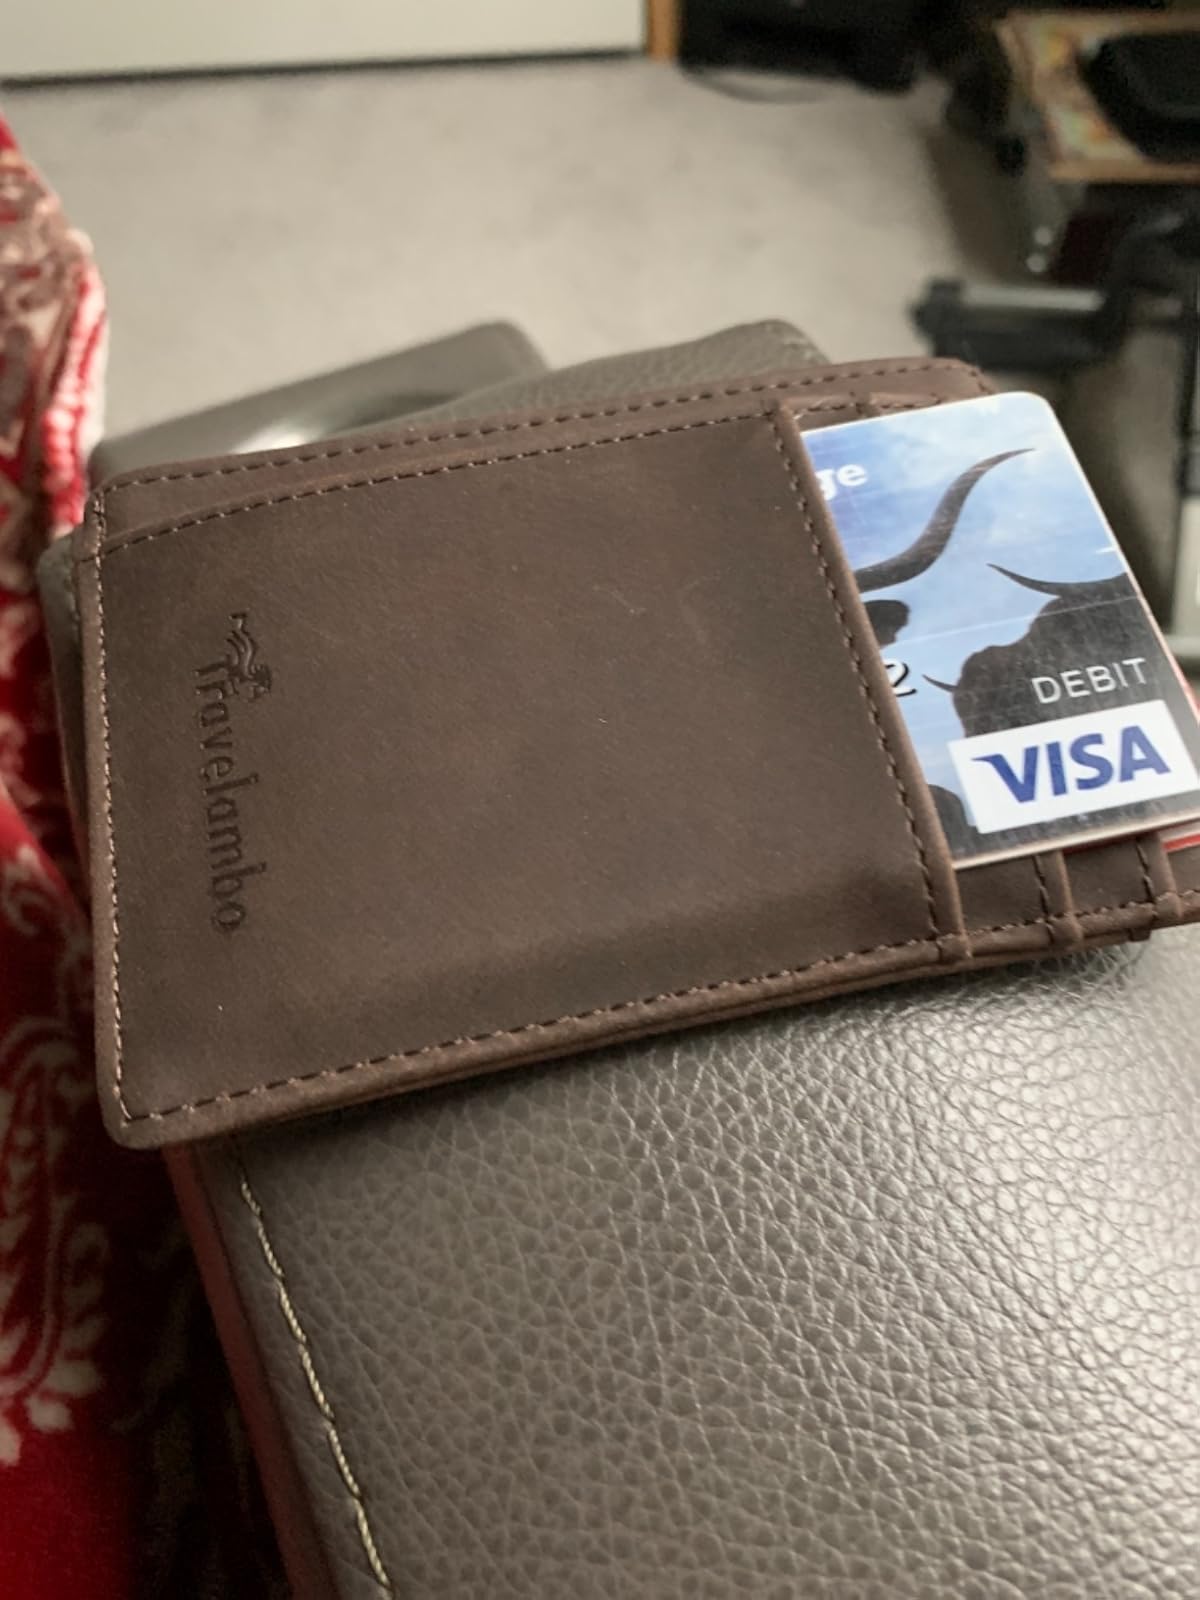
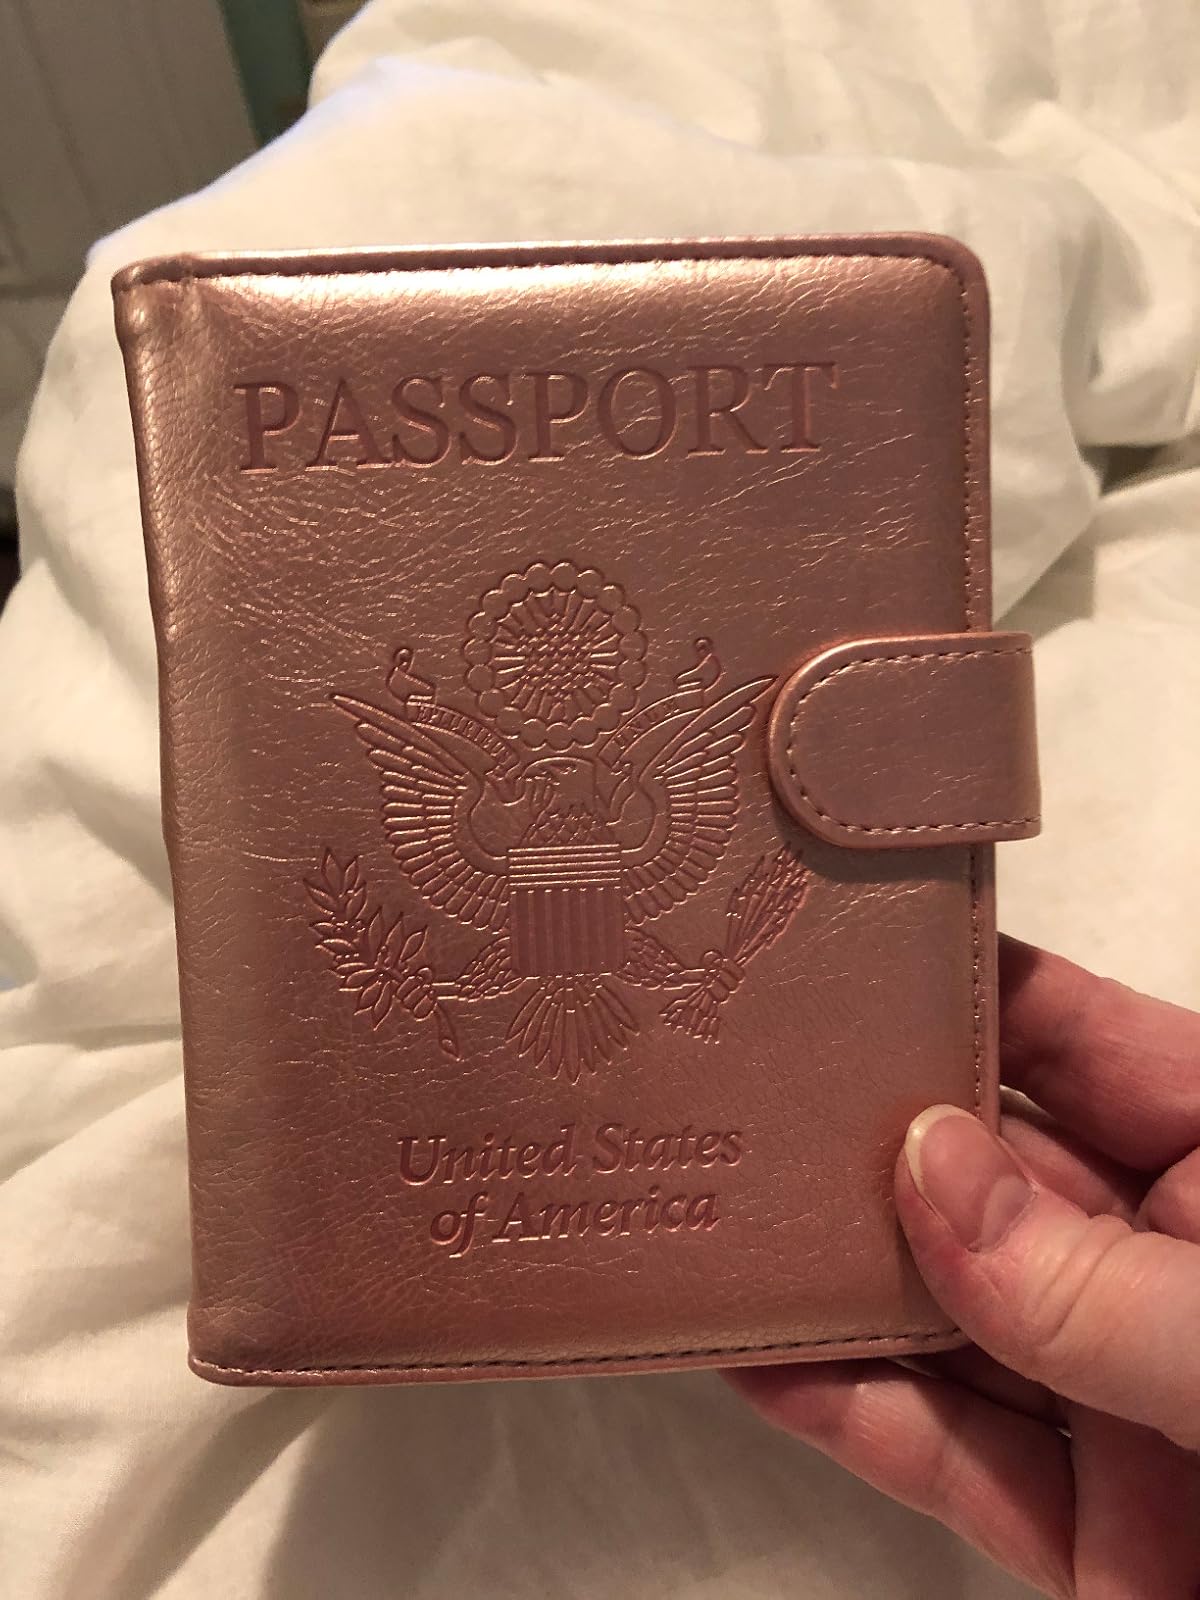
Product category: accessories_wallet
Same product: no